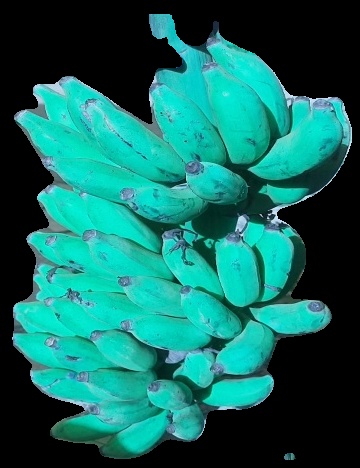
Variety: elakki-bale
Grade: grade3